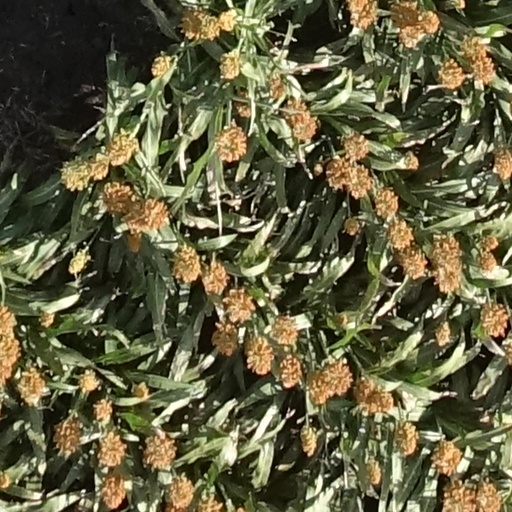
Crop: sorghum